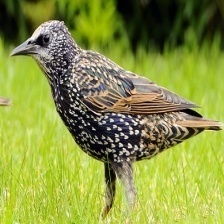
Species: COMMON STARLING
Scientific name: STURNUS VULGARIS